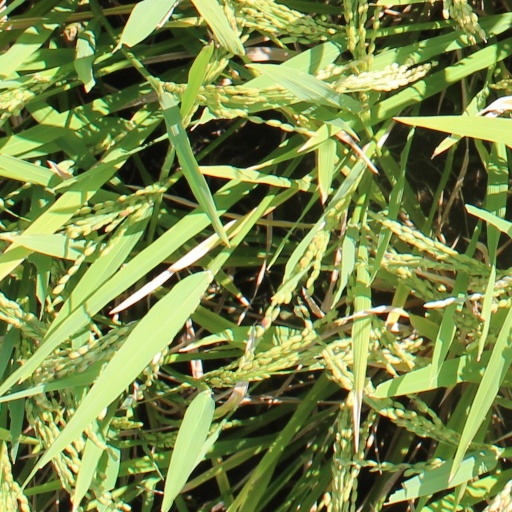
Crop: rice